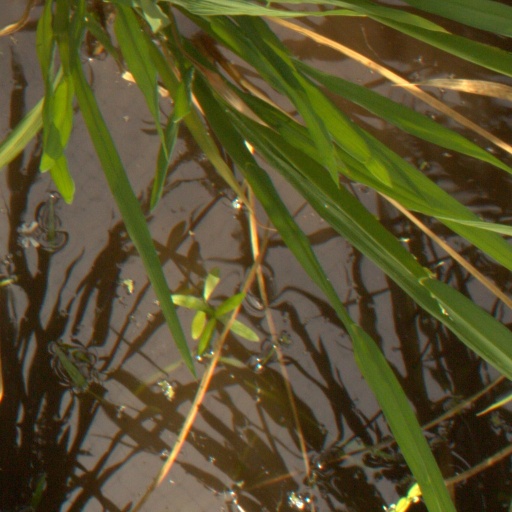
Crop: rice